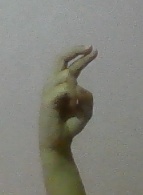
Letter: zay